Griffins Mills Presbyterian Church

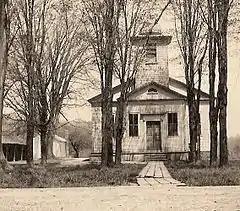
Griffins Mills Presbyterian Church in 1908 with horse stalls and schoolhouse

Rev. John Spencer was a wandering evangelist that is credited with organizing 28 churches and the probable founding of 30 others. Spencer was born in 1758, served as a lieutenant in Capt. Peter Van Rensselaer's Company; Col. Marinus Willet's Reg’t, New York Levies and was a veteran of many battles in the Revolutionary War, including Bunker Hill. Afterwards, he came home to Spencertown to start his life as a farmer and husband, and then moved to Fort Dayton near what is now known as Herkimer, New York. Around 1804, after studying for the ministry, he sold his farm and moved his wife, Rebecca, and 8 children over three hundred miles west through the wilderness of western New York to a newly settled town of Sheridan in Chautauqua County. He conducted the first religious meeting in the town in 1807.